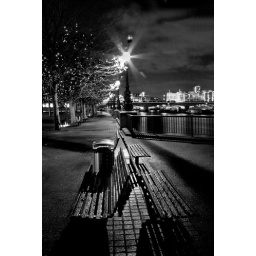
One exposure, converted to black and white infrared in Elements 6.